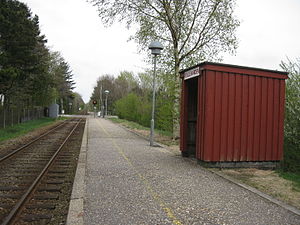
Boulevarden Station
Boulevarden Station
Boulevarden Station på Vestbanen, Varde
Boulevarden Station er en dansk jernbanestation i Varde.